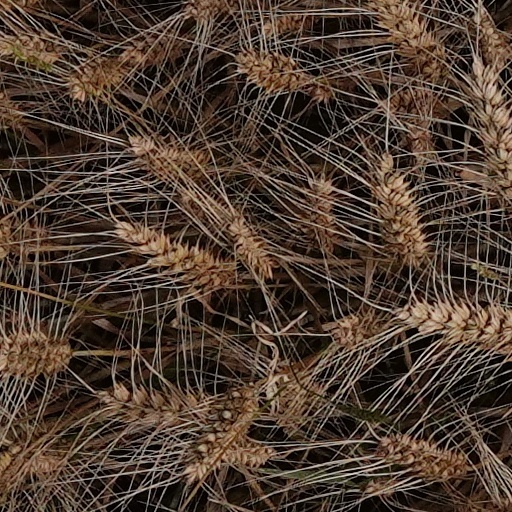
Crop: wheat